Rohingya people

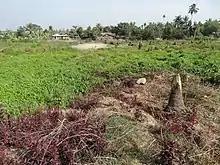
2014 view of ruins of Narzi, former Rohingya neighbourhood in Sittwe town destroyed and razed in the 2012 anti-Rohingya pogroms.

During World War II, the Imperial Japanese Army (IJA) invaded British-controlled Burma. The British forces retreated and in the power vacuum left behind, considerable inter-communal violence erupted between Arakanese and Muslim villagers. The British armed Muslims in northern Arakan in order to create a buffer zone that would protect the region from a Japanese invasion when they retreated and to counteract the largely pro-Japanese ethnic Rakhines. The period also witnessed violence between groups loyal to the British and the Burmese nationalists. The Arakan massacres in 1942 involved communal violence between British-armed V Force Rohingya recruits and , polarising the region along ethnic lines.